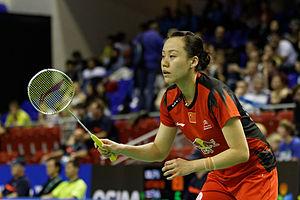
Zhao Yunlei est une joueuse de badminton chinoise née le 25 août 1986 à Huangshi spécialiste du double dames et double mixte.